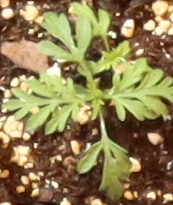
Label: Ragweed